Cayetano Descalzi

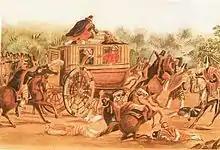
Muerte de Quiroga

In 1830, Descalzi married Juliana Miró, the widowed mother of Carlos Morel, who was also to become a celebrated artist.